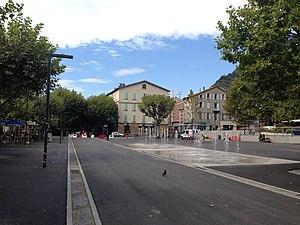
Une petite place à Digne-les-Bains